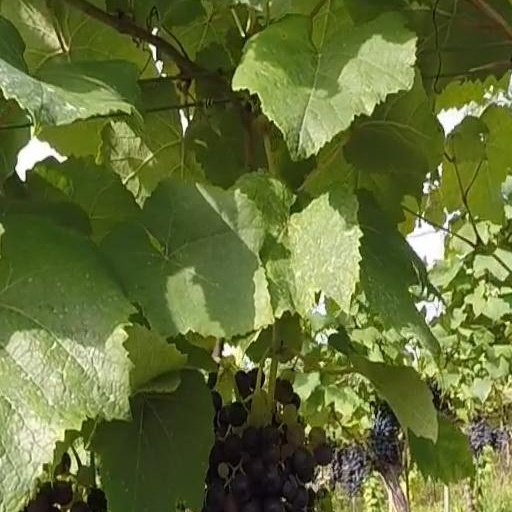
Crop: grape